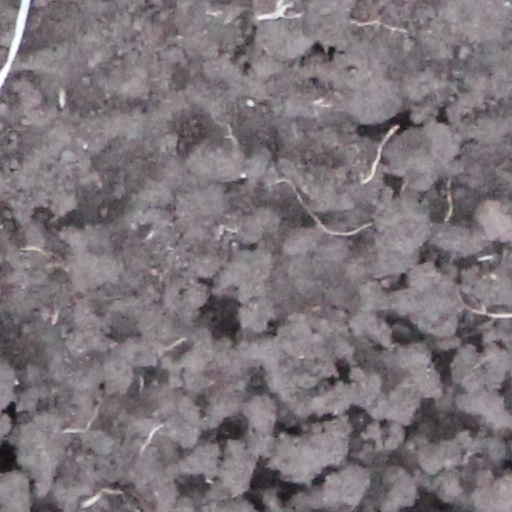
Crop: wheat